The All-American Boy (film)

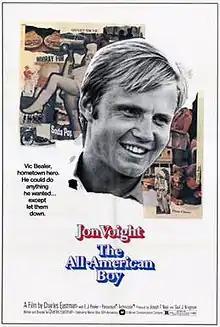
Theatrical release poster

The All-American Boy is a 1973 American drama film written and directed by Charles Eastman. The film stars Jon Voight, E. J. Peaker, Nancie Phillips, Art Metrano, Kathy Mahoney, Carole Androsky and Jeanne Cooper. The film was released by Warner Bros. on October 24, 1973.